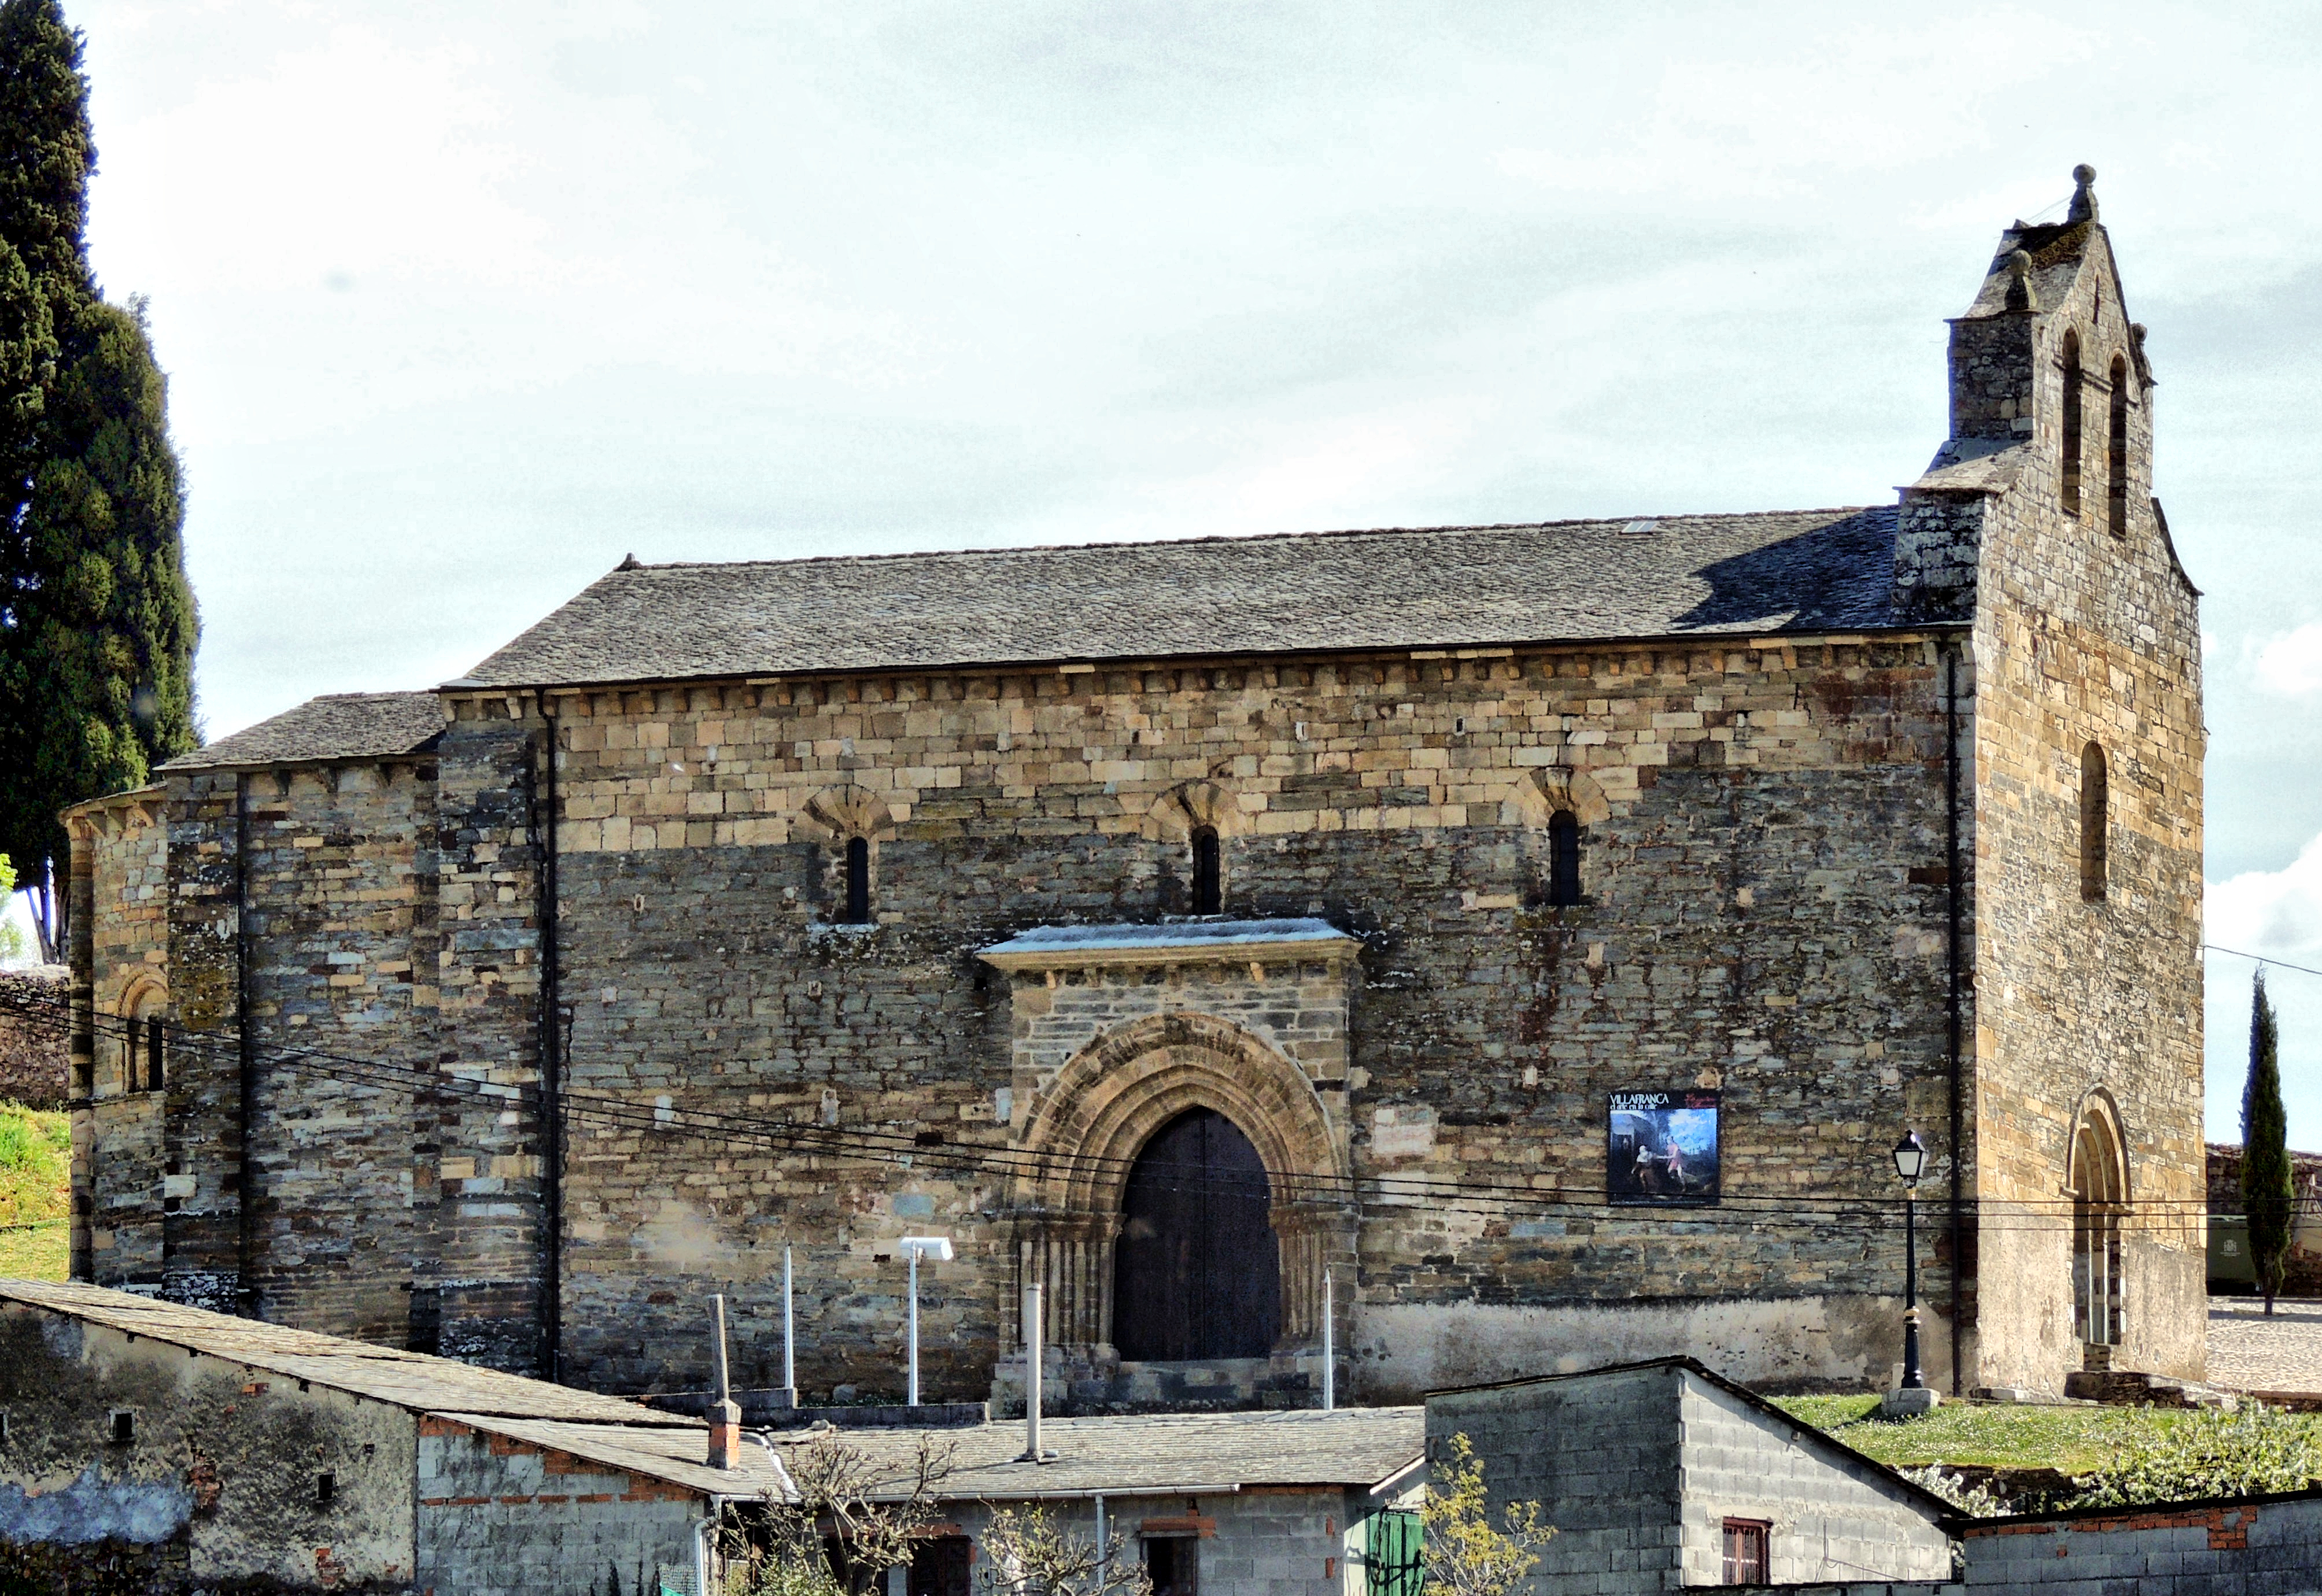
town, building, stone, village, europe, cottage, church, chapel, place of worship, spain, ruins, monastery, europa, piedra, leon, pueblos, espanha, estate, pedra, middle ages, espana, castillaleon, bierzo, spagne, villafrancadelbierzo, pobos, ancient history